George Stephen West

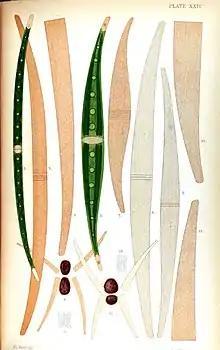
Illustration by G.S. West, from "Monograph of the British Desmidiaceae" (1904)

Note: The following is a selection of West's publications. He left some unfinished works when he died: "Algal Flora of the Midlands", and "British Freshwater Algae (excluding Diatoms and Desinids)". He also contributed papers to various journals.